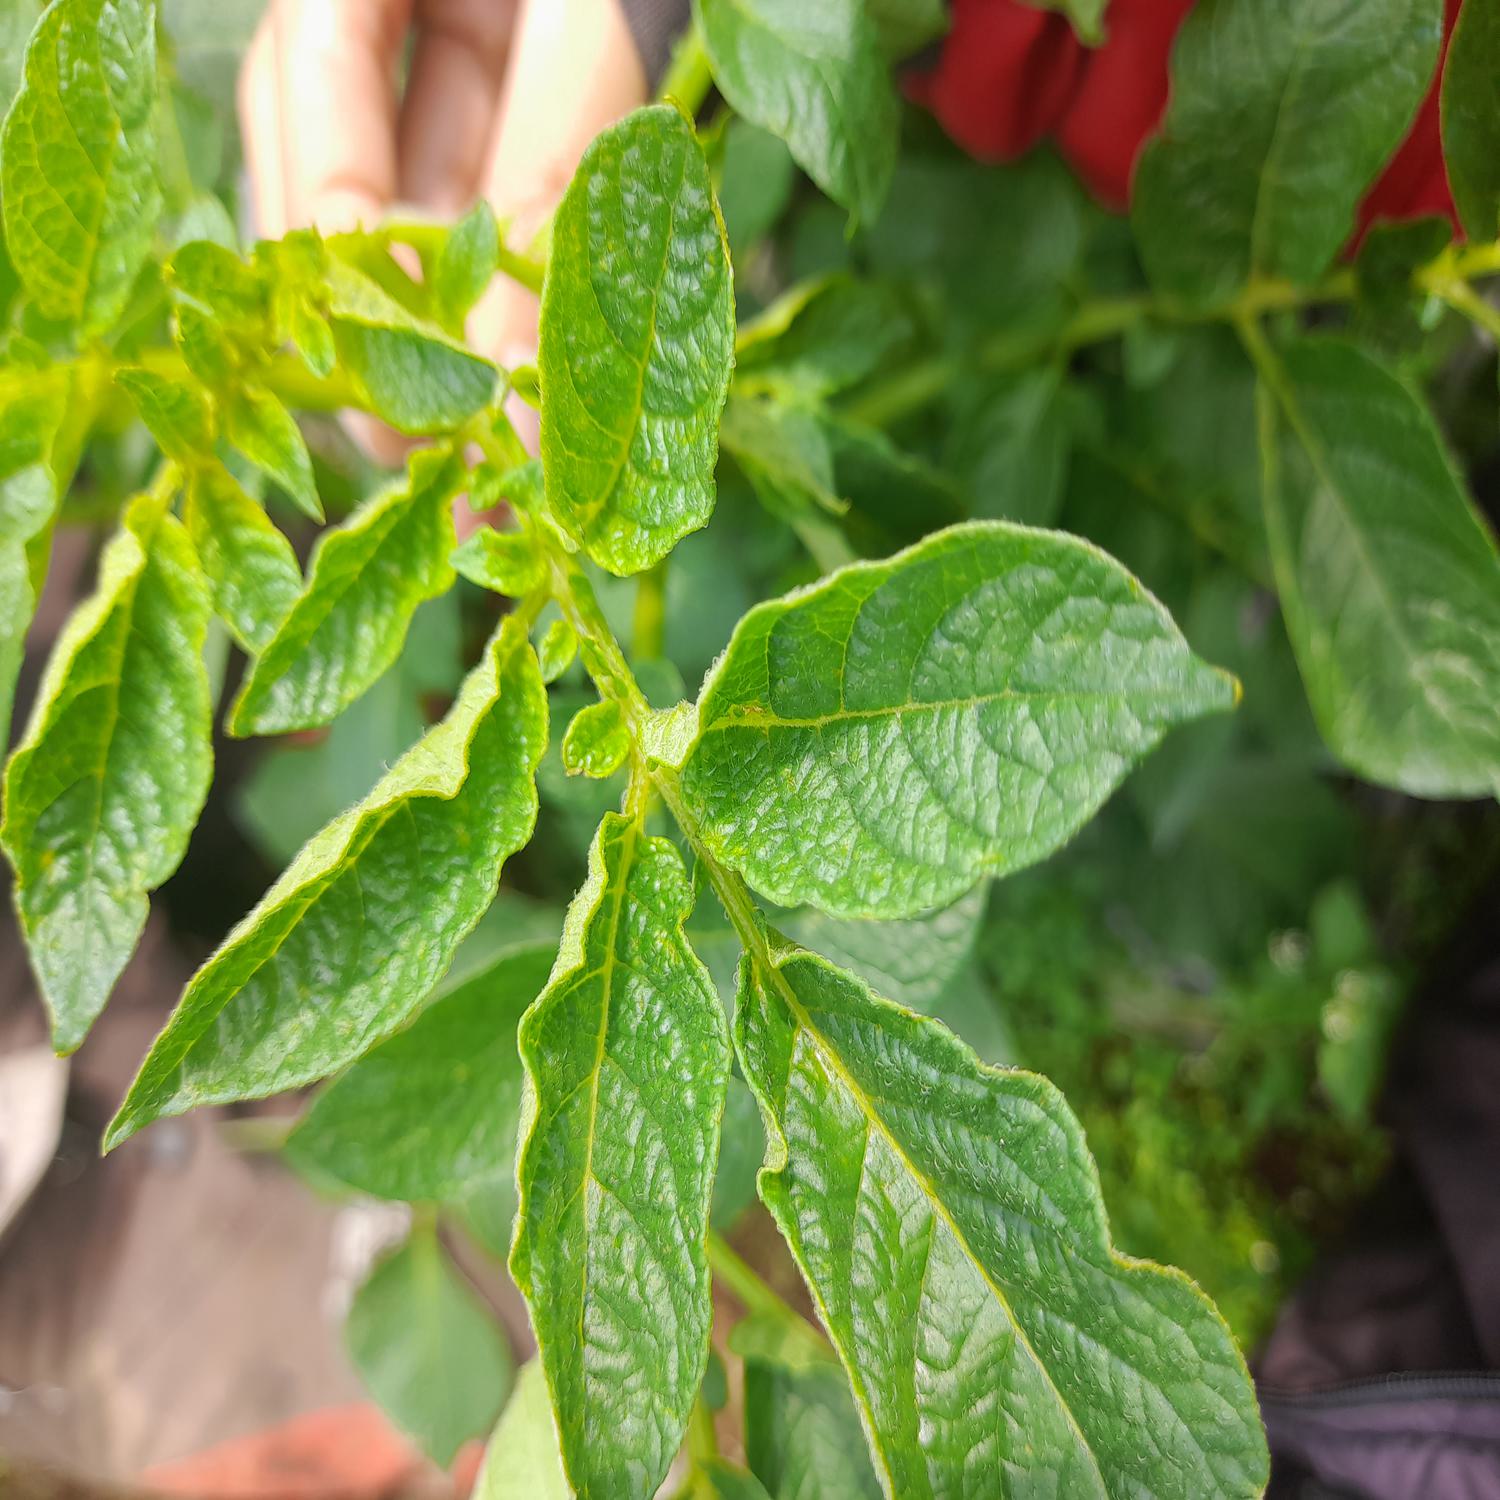
Etiqueta: Virus